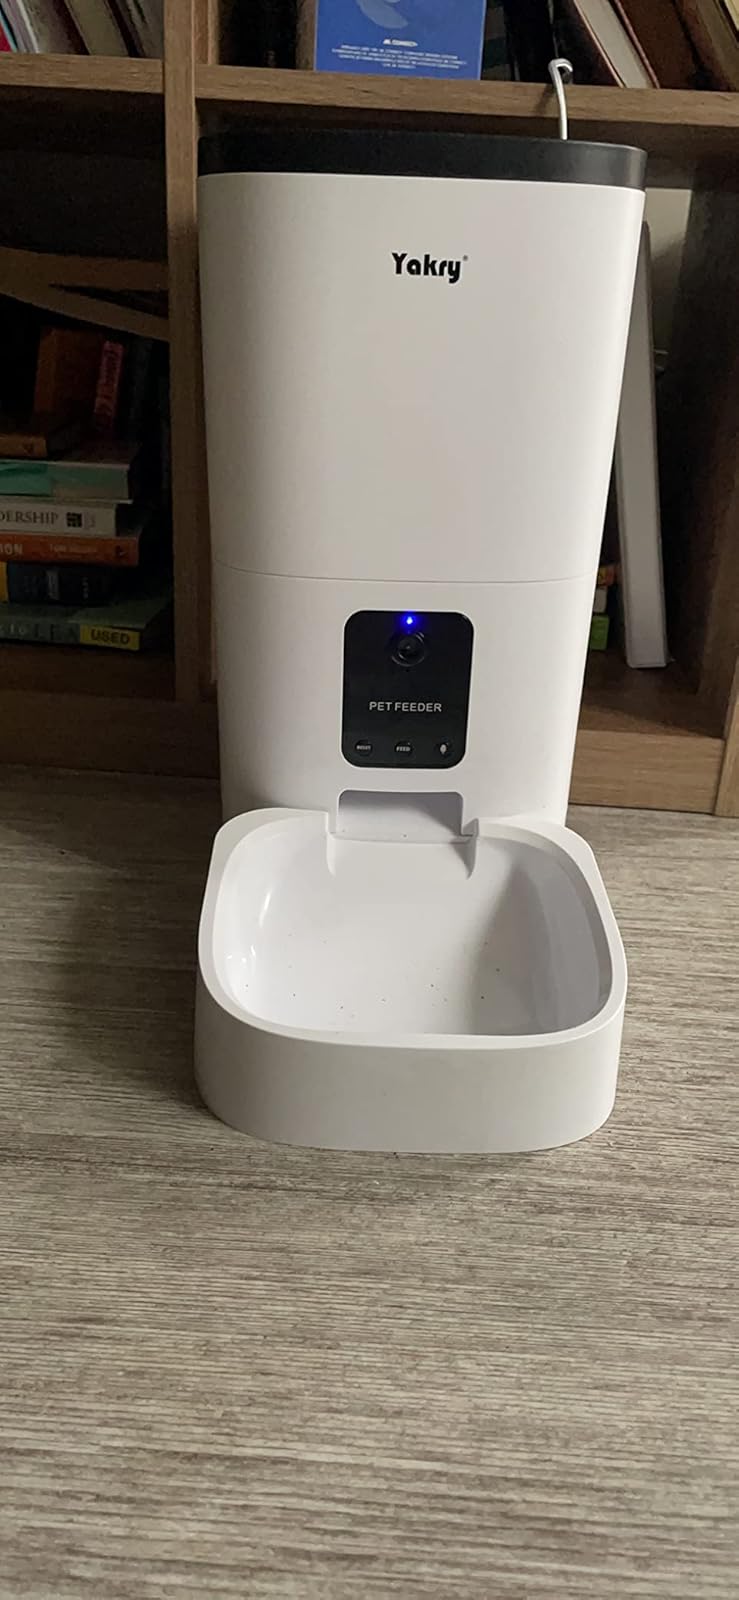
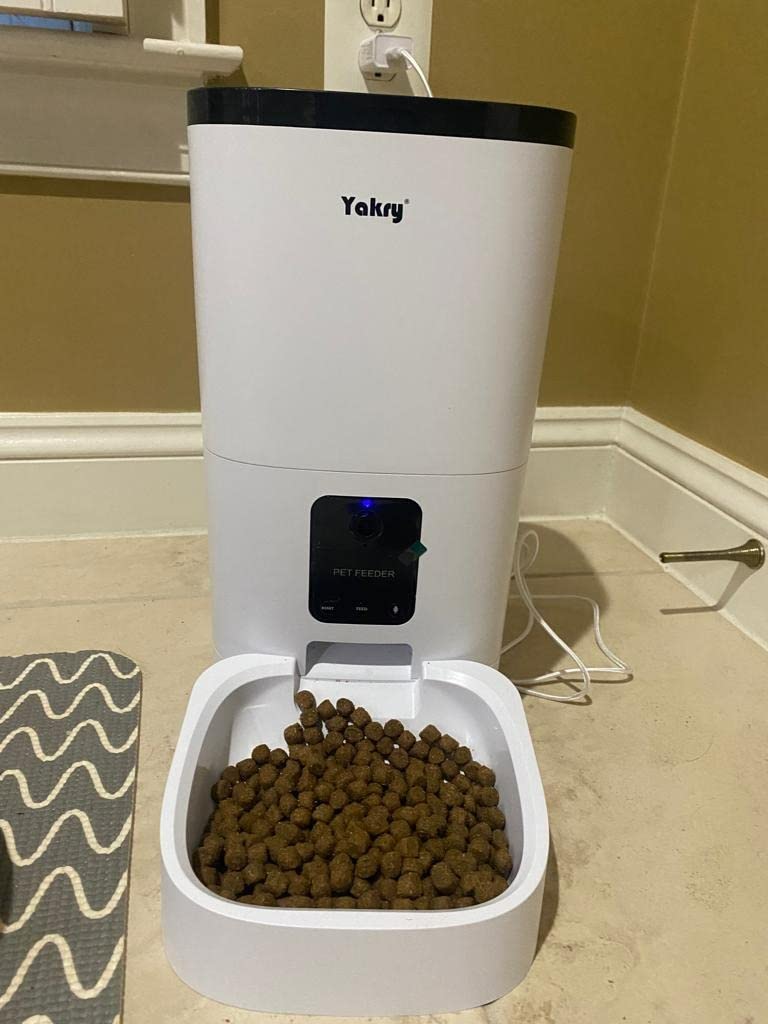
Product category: items_feeder
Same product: yes